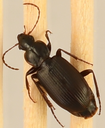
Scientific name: Calathus advena
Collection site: Rocky Mountains NEON (RMNP), plot RMNP_007